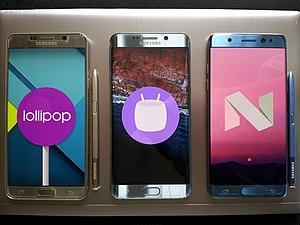
Un smartphone est un téléphone mobile disposant en général d'un écran tactile, d'un appareil photographique numérique, des fonctions d'un assistant numérique personnel et de certaines fonctions d'un ordinateur portable.